Giulio Cesare

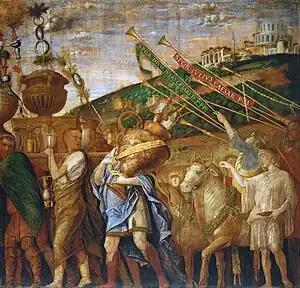
The Triumphs of Caesar: the Vase Bearers, Andrea Mantegna, Fifteenth century, Royal Collection

There is also a 1963 recording of highlights with Margreta Elkins (Cesare), Joan Sutherland (Cleopatra), Monica Sinclair (Tolomeo), Marilyn Horne (Cornelia), Richard Conrad (Sesto) and Richard Bonynge conducting the New Symphonic Orchestra of London on Decca (coupled with a complete performance of Alcina).